Chattering cisticola

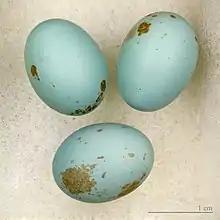
" Cisticola anonymus" - MHNT

The chattering cisticola (Cisticola anonymus) is a species of bird in the family Cisticolidae.